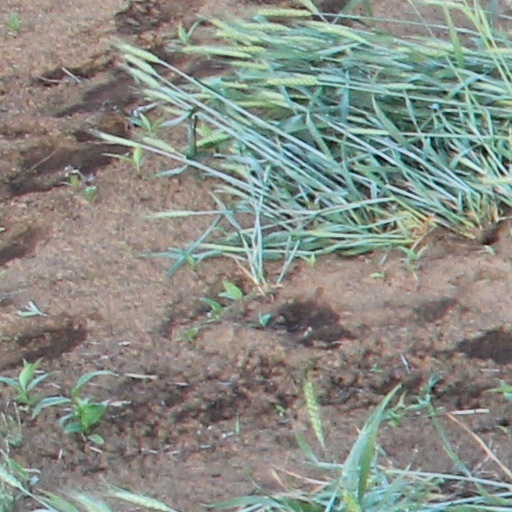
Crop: wheat